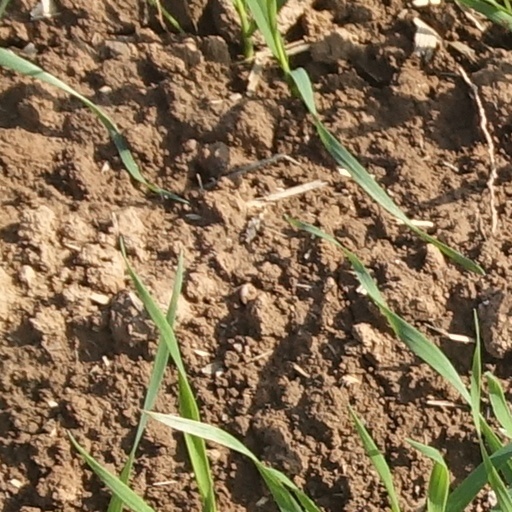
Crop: wheat